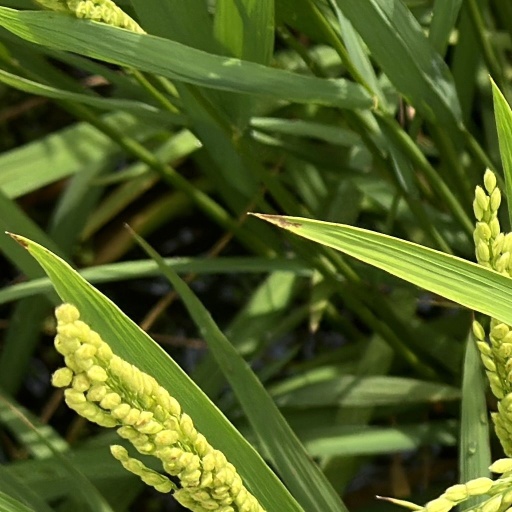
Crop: rice